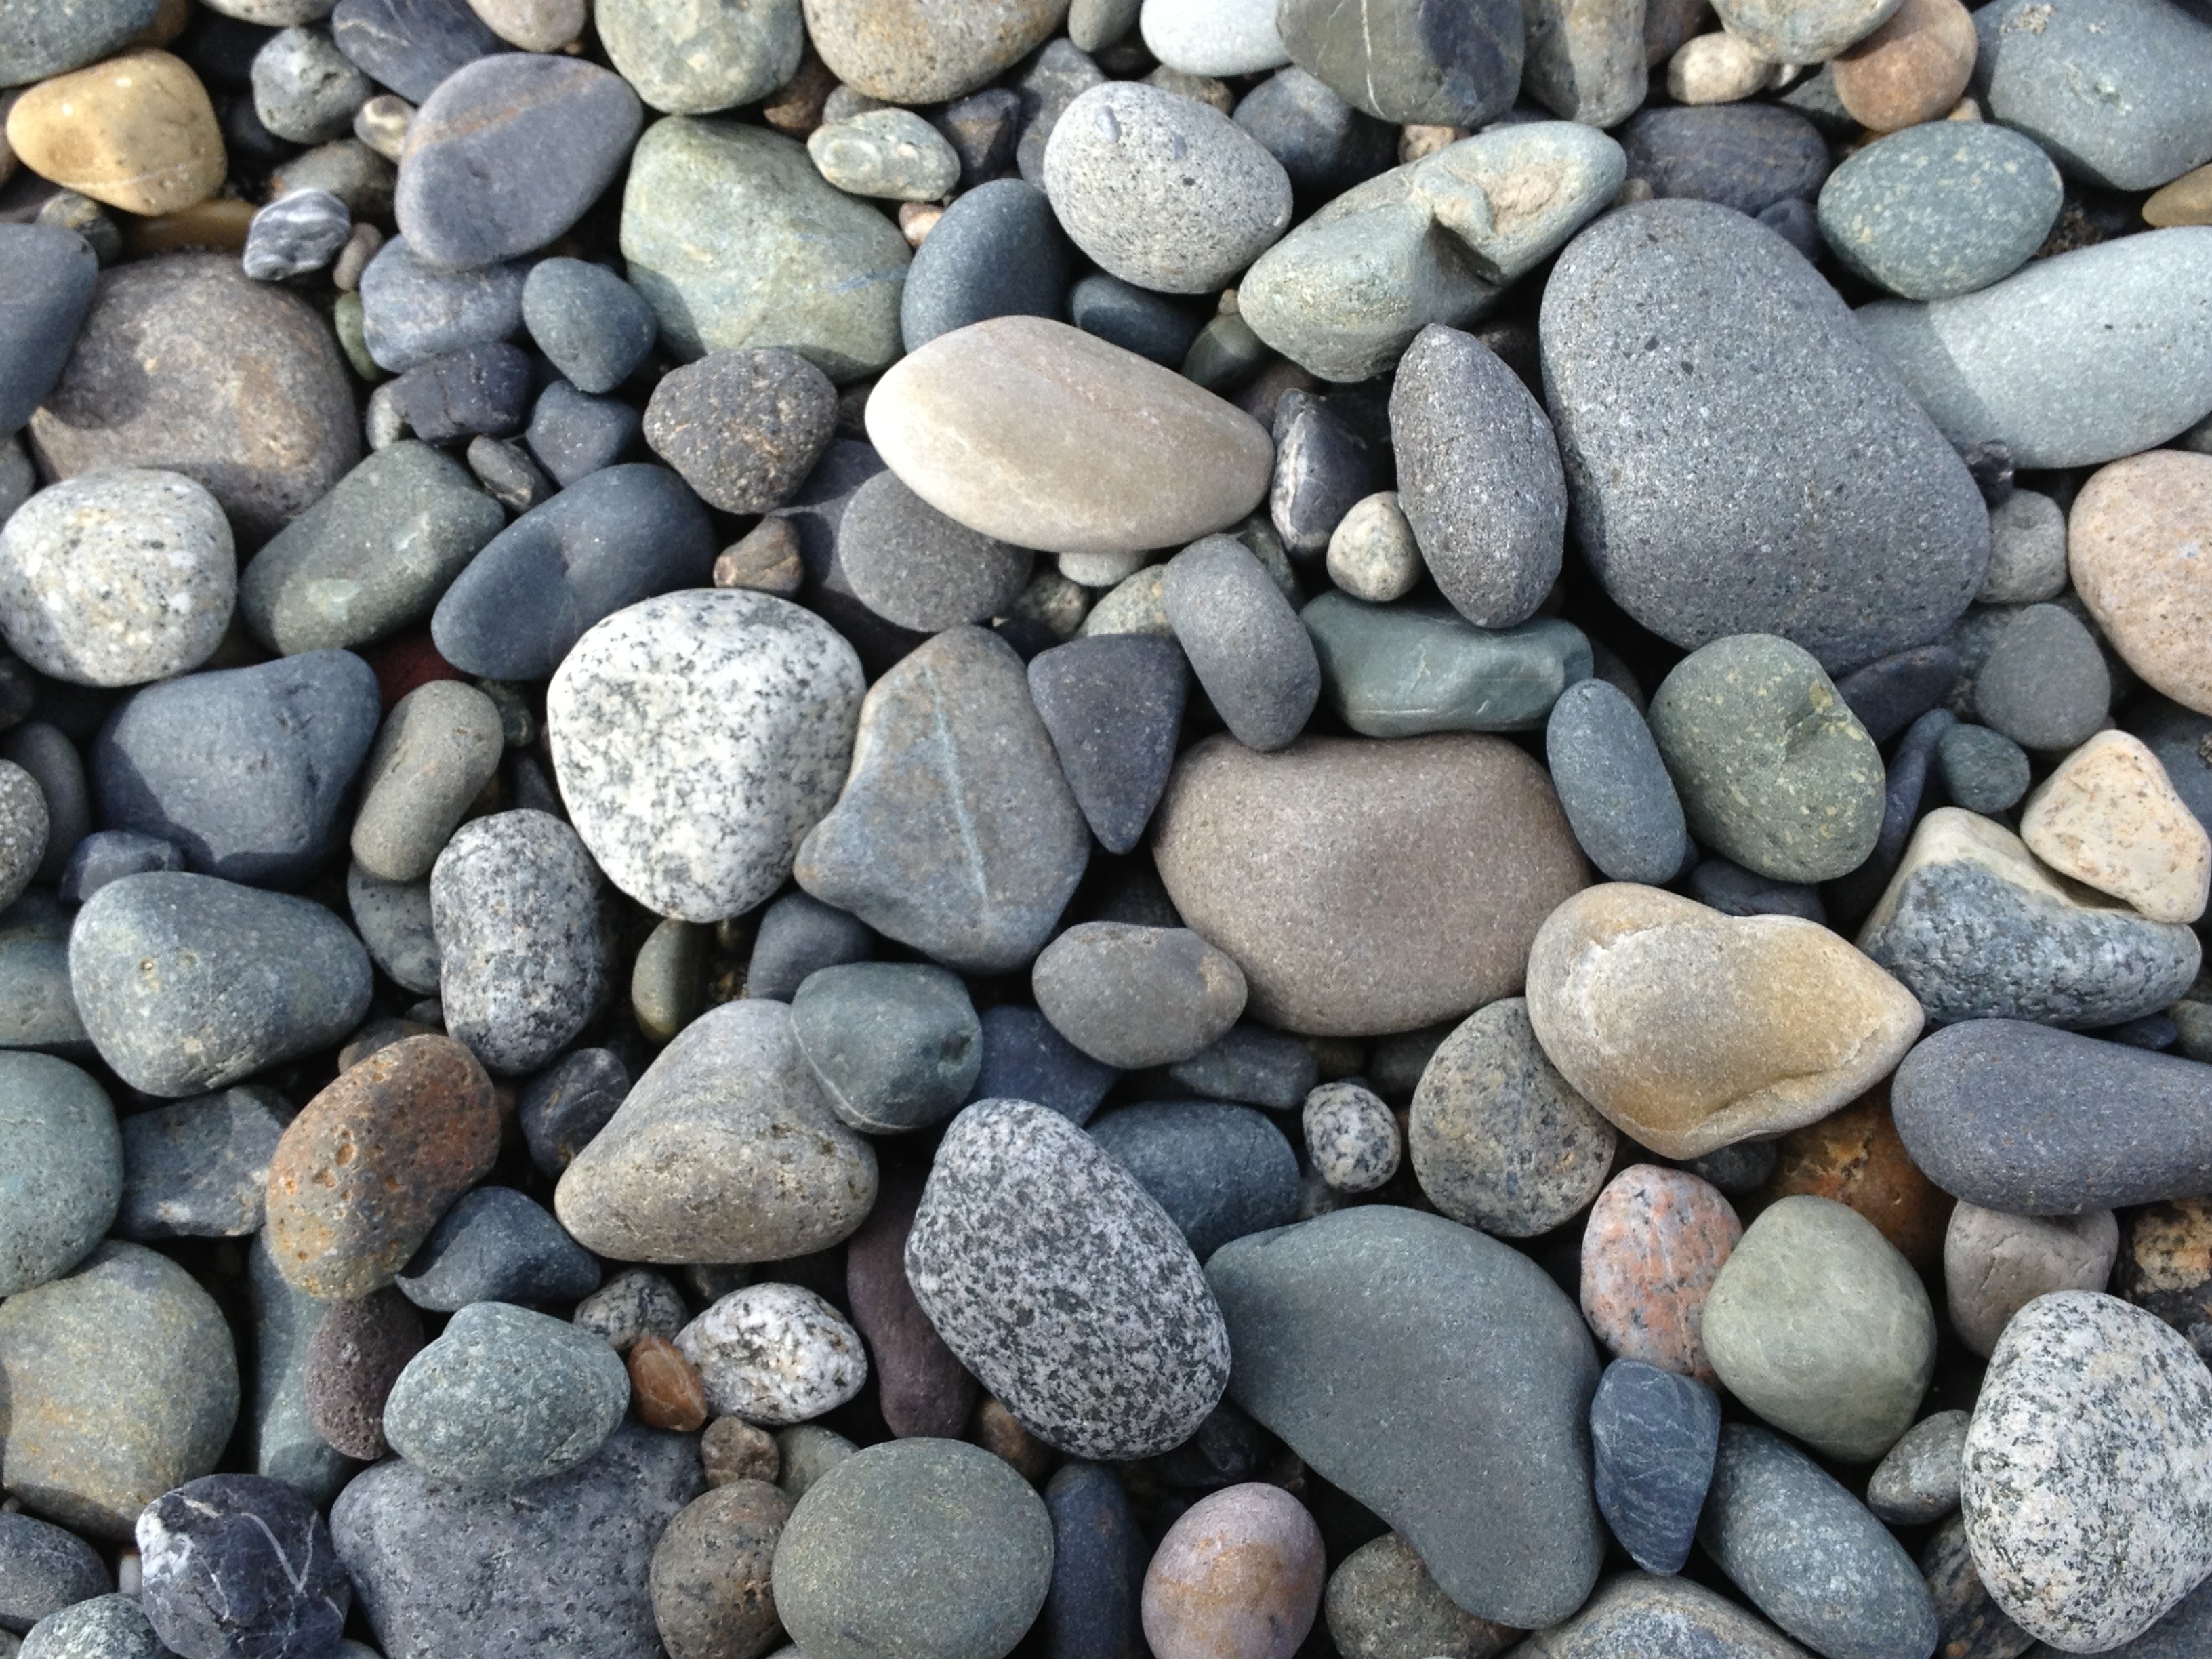
sea, water, rock, coastline, pebble, stone wall, material, rocks, stones, rubble, gravel, pebbles, boulder